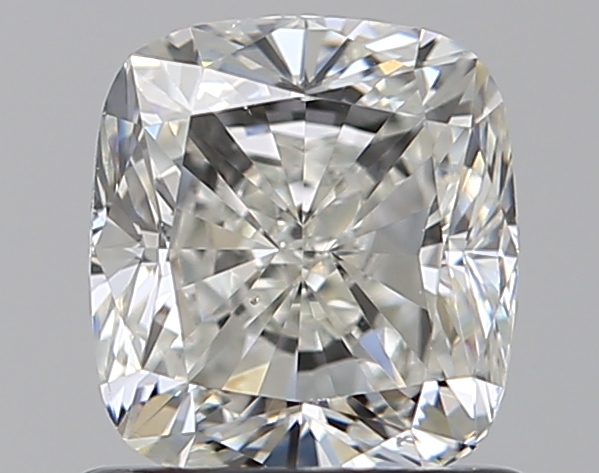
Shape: cushion
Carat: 1
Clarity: VS2
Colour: H
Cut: VG
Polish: EX
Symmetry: VG
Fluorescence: F
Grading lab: GIA
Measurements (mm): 5.81 x 5.31 x 3.8